Sumgait pogrom

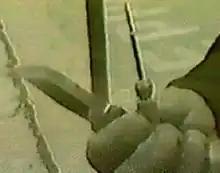
Most of the weapons during the attacks were sharpened metal objects said to be produced in the city's industrial plants.

The pogrom of the Armenian population of Sumgait started on the evening of February 27, one week after the appeal of the Council of People's Deputies to unify Nagorno-Karabakh with Armenia and according to many sources was a direct response to the council's decision. The perpetrators targeted the victims based solely on ethnicity — being Armenian was the only criterion.